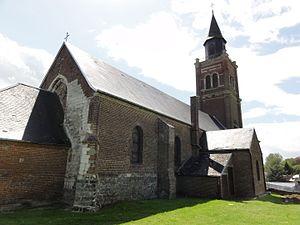
Séry-lès-Mézières est une commune française située dans le département de l'Aisne, en région Hauts-de-France.